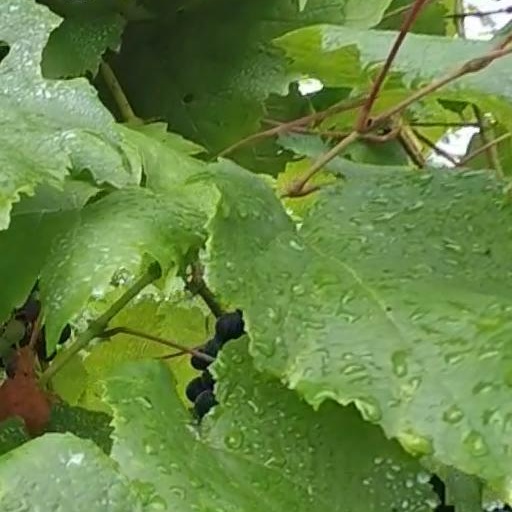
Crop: grape